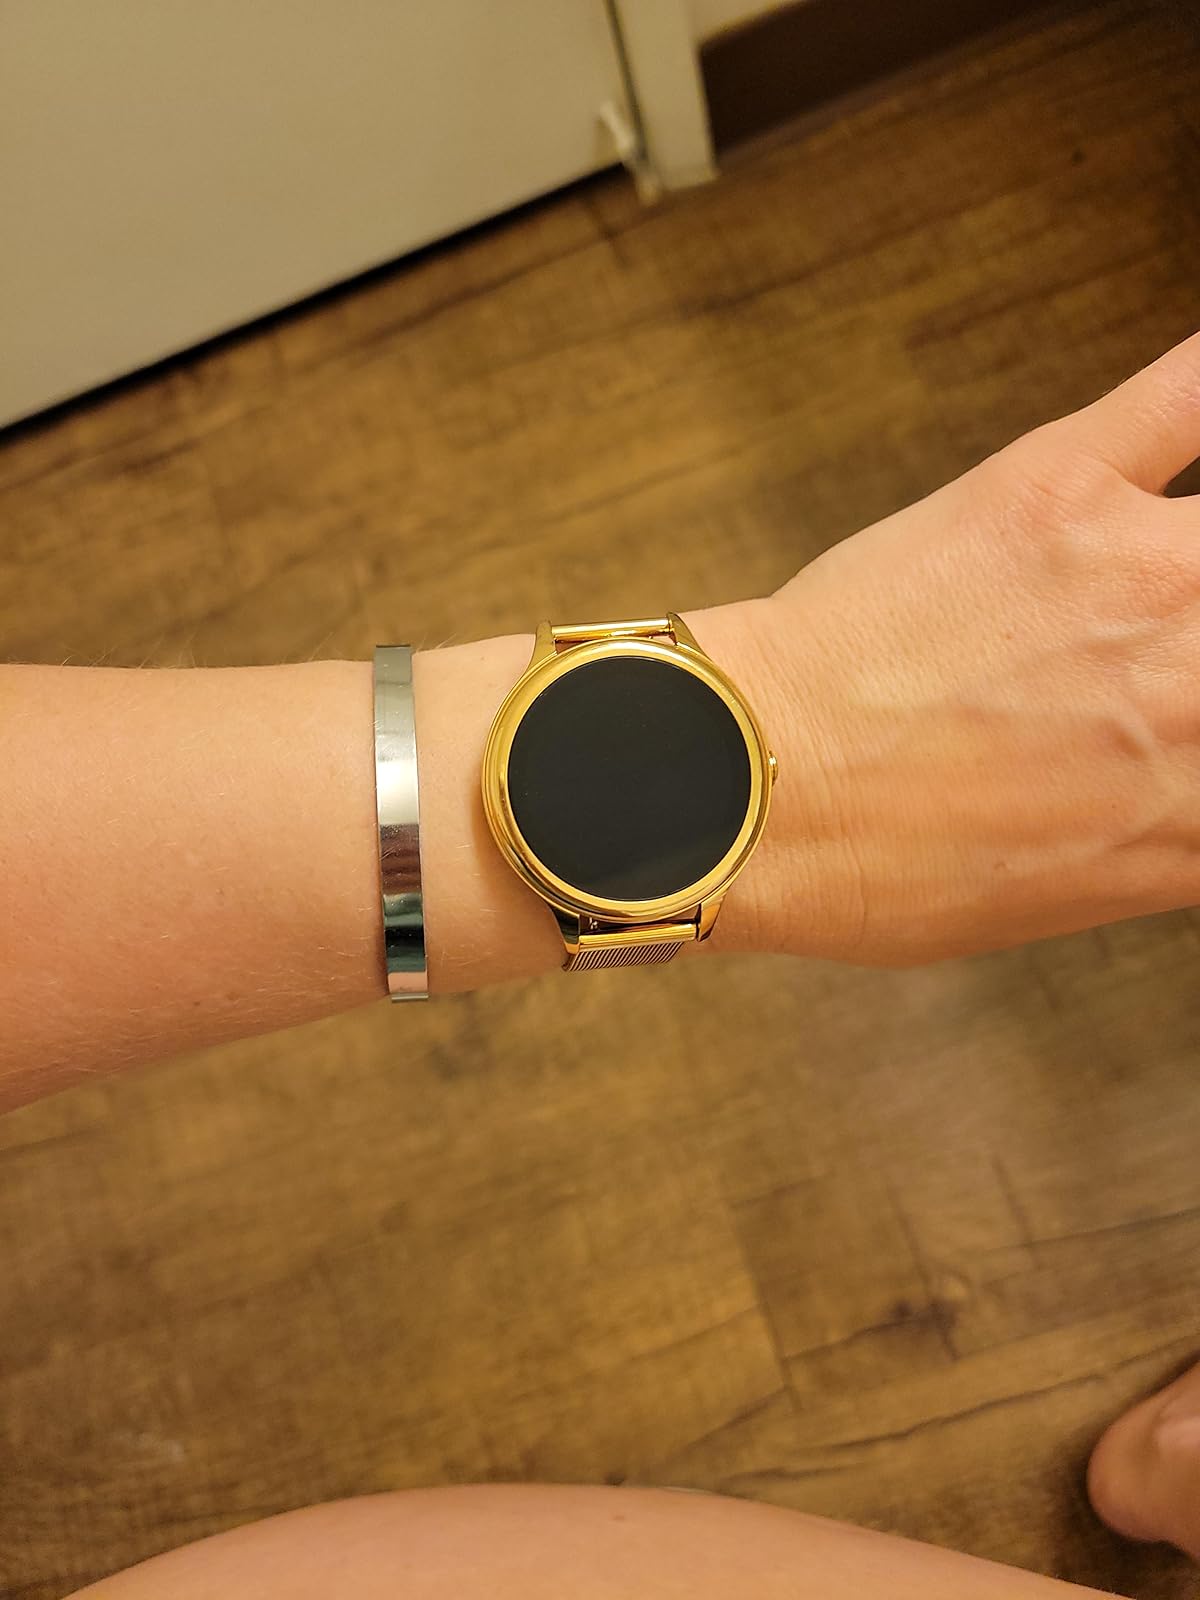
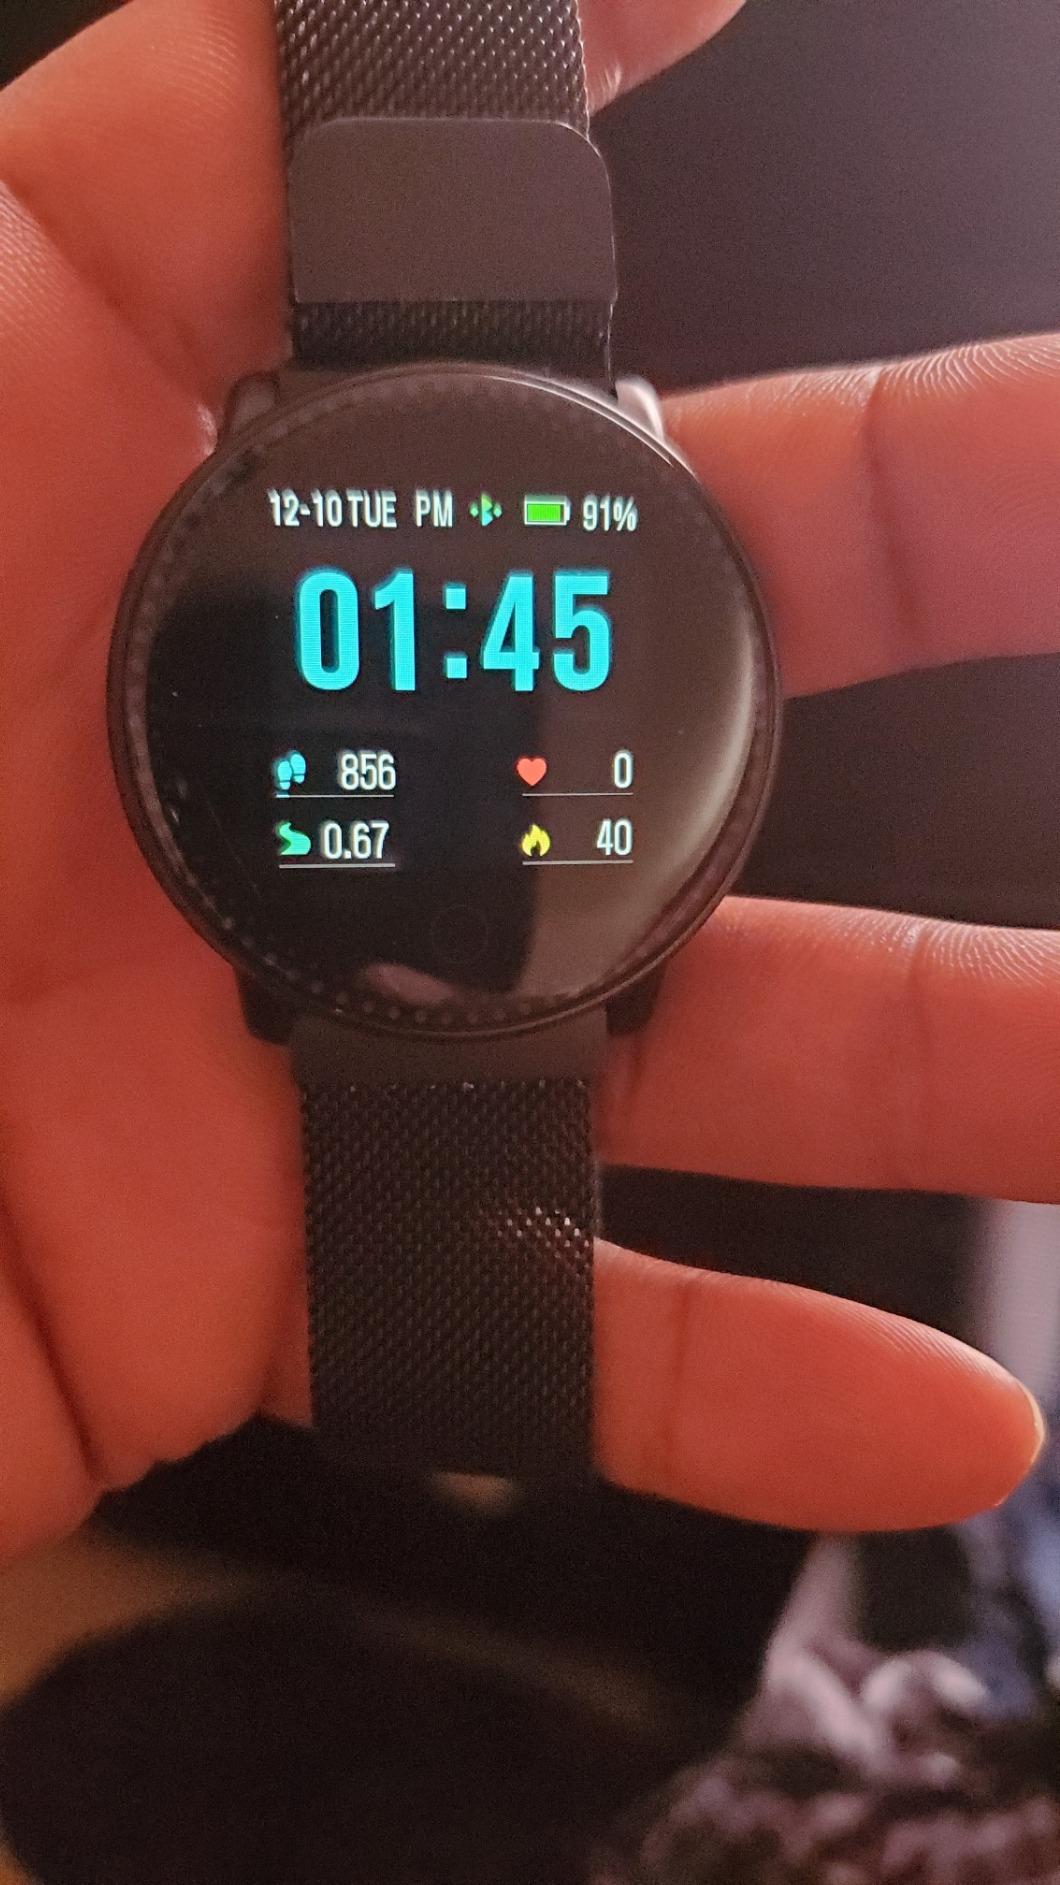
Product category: smartwatch
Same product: no